X-ray scattering techniques

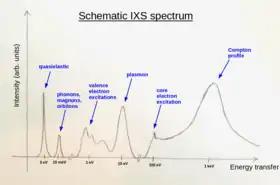
Spectrum of various inelastic scattering processes that can be probed with inelastic X-ray scattering (IXS).

In IXS the energy and angle of inelastically scattered X-rays are monitored, giving the dynamic structure factor formula_1. From this many properties of materials can be obtained, the specific property depending on the scale of the energy transfer. The table below, listing techniques, is adapted from. Inelastically scattered X-rays have intermediate phases and so in principle are not useful for X-ray crystallography. In practice X-rays with small energy transfers are included with the diffraction spots due to elastic scattering, and X-rays with large energy transfers contribute to the background noise in the diffraction pattern.